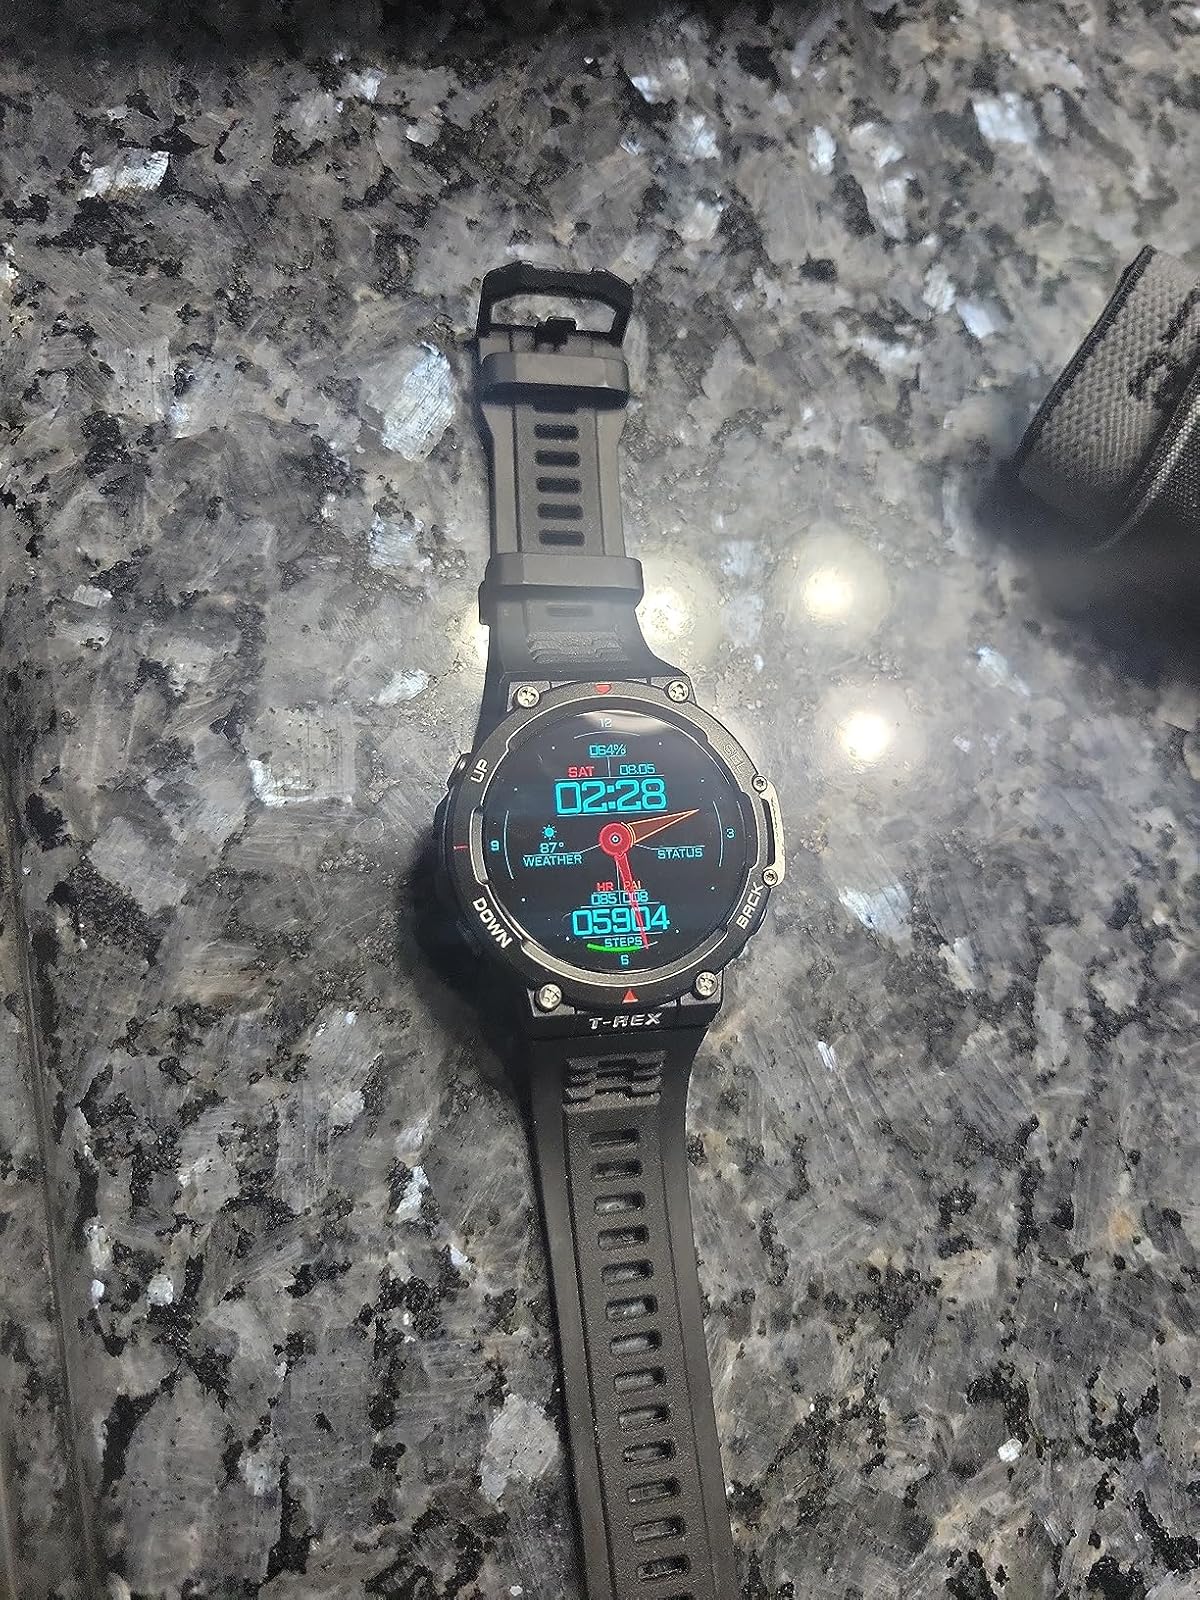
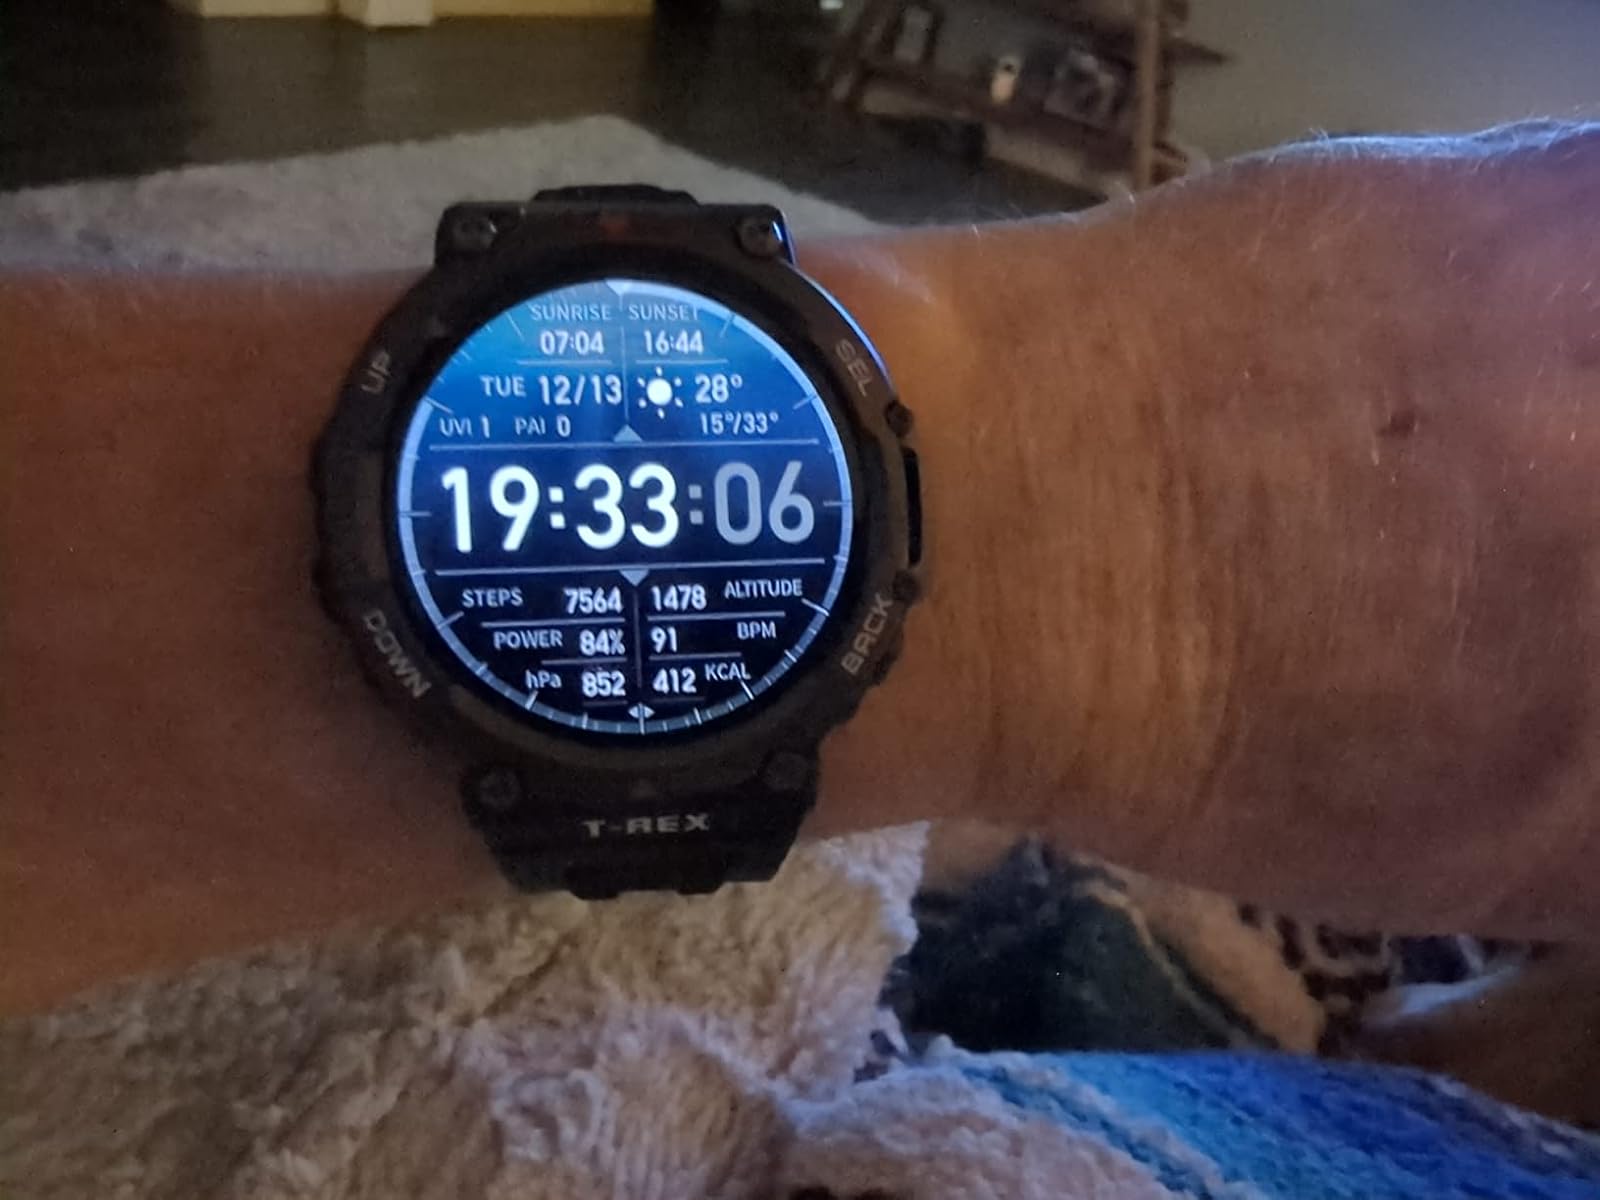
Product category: smartwatch
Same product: yes